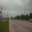
Label: road